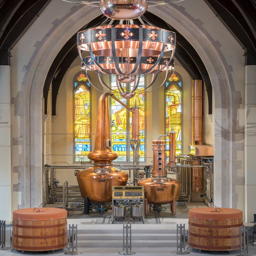
welcome to the altar of whiskey .